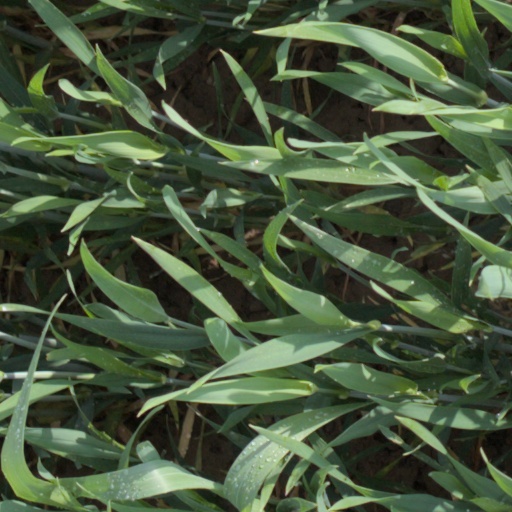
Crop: wheat